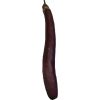
Label: eggplant_long